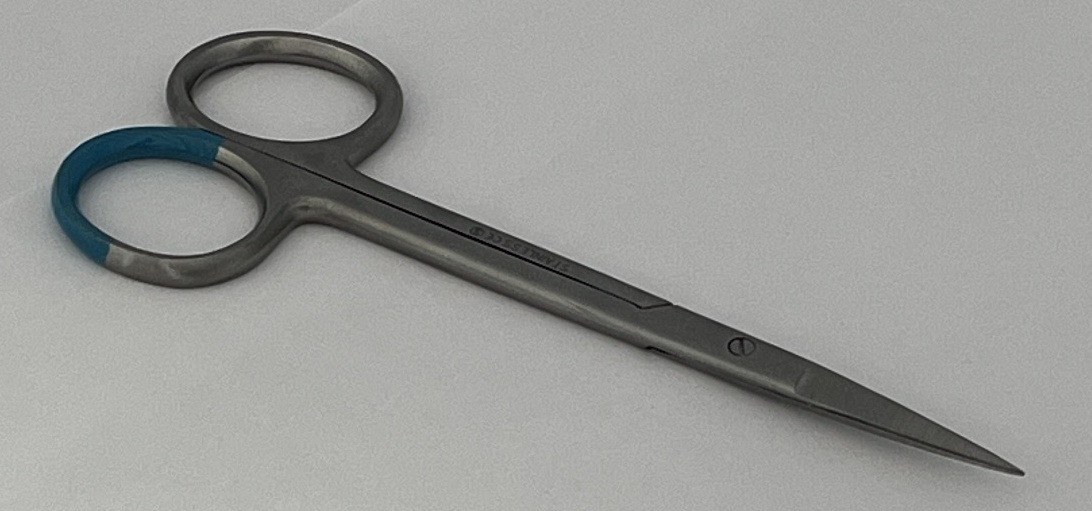
Hinged instrument state: closed